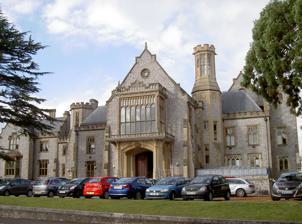
Building: Taunton Shire Hall
Country: United Kingdom
Year built: 1858
County building in Taunton, Somerset, England Taunton Shire Hall Taunton Shire Hall Location Taunton , Somerset Coordinates 51°00′46″N 3°06′28″W / 51.0128°N 3.1077°W / 51.0128; -3.1077 Built 1858 Architect William Bonython Moffatt Architectural style(s) Gothic style Listed Building – Grade II Designated 4 July 1975 Reference no. 1059958 Location of Taunton Shire Hall in Somerset Taunton Shire Hall is a municipal building on Shuttern in Taunton , Somerset . The Shire Hall, which serves as a Crown Court , is a Grade II listed building . History Since the English Civil War , when the castle was repaired, the county assizes had been held in Taunton Castle . Indeed, it was at Taunton Castle that, in the aftermath of the Monmouth Rebellion , Judge Jeffreys held the Bloody Assizes from 17 September 1685 to 19 September 1685. After the justices decided, in the mid-19th century, that the facilities the castle were no longer adequate, they chose to procure a new purpose-built building on a site to the south west of the castle. The foundation stone for the building was laid by the Lord Lieutenant of Somerset , Viscount Portman , on 14 August 1855. It was designed by William Bonython Moffatt in the Gothic style , built by a local contractor, George Pollard, and completed in 1858. The design, which was crenellated , involved an asymmetrical main frontage with eleven bays facing onto Shuttern; the central section, which slightly projected forward, featured a large archway on the ground floor with a balcony and an oriel window on the first floor and an oculus in the gable; there were turrets at roof level. Internally, the principal rooms were the courtrooms and the Grand Jury Room which was behind the oriel window. Shortly after the building opened, a bust of the locally-born naval commander, Admiral Robert Blake , by Edgar Papworth was installed in the reception area. A bust of the locally-born novelist and dramatist, Henry Fielding , was unveiled by the American Romantic poet, James Russell Lowell , on 8 September 1883 and a bust of the locally-born soldier, Colonel John Chard VC, was unveiled by the Commander-in-Chief of the Forces , Field Marshal Viscount Wolseley , on 2 November 1898 The Shire Hall continued to be used as a facility for dispensing justice but, following the implementation of the Local Government Act 1888 , which established county councils in every county, it also became the meeting place of Somerset County Council . Following the First World War , a plaque was unveiled which commemorated county council employees who had died in the war. After the County Council moved to County Hall in 1935, the former Shire Hall continued to be used as a Crown Court . A programme of refurbishment works were completed in 2018 following the discovery of structural issues with the building. References